Southern theater of the American Revolutionary War

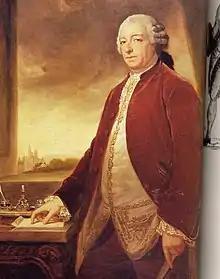
Lord Germain was under the impression that a loyalist majority existed in Georgia, he aimed to regain control of the colony by capitalizing on loyalist support. This has been dubbed the Southern Strategy

Georgia Royal Governor James Wright nominally remained in power until January 1776, when the unexpected arrival of British ships near Savannah prompted the local Committee of Safety to order his arrest. Georgia Patriots and Loyalists alike believed the fleet had arrived to provide military support to the governor; it had been sent from the besieged British forces in Boston to acquire rice and other provisions. Wright escaped captivity and reached the fleet. In the Battle of the Rice Boats in early March, the British successfully left Savannah with several merchant vessels containing the desired rice supplies.